2019 ATP Finals

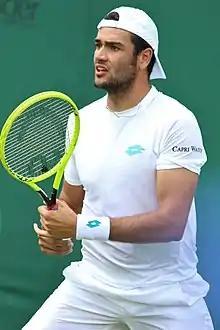
Berrettini qualified for the first time.

On 1 November, Matteo Berrettini qualified for the first time to the Finals, to complete the field.